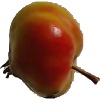
Label: Apple Red Yellow 2